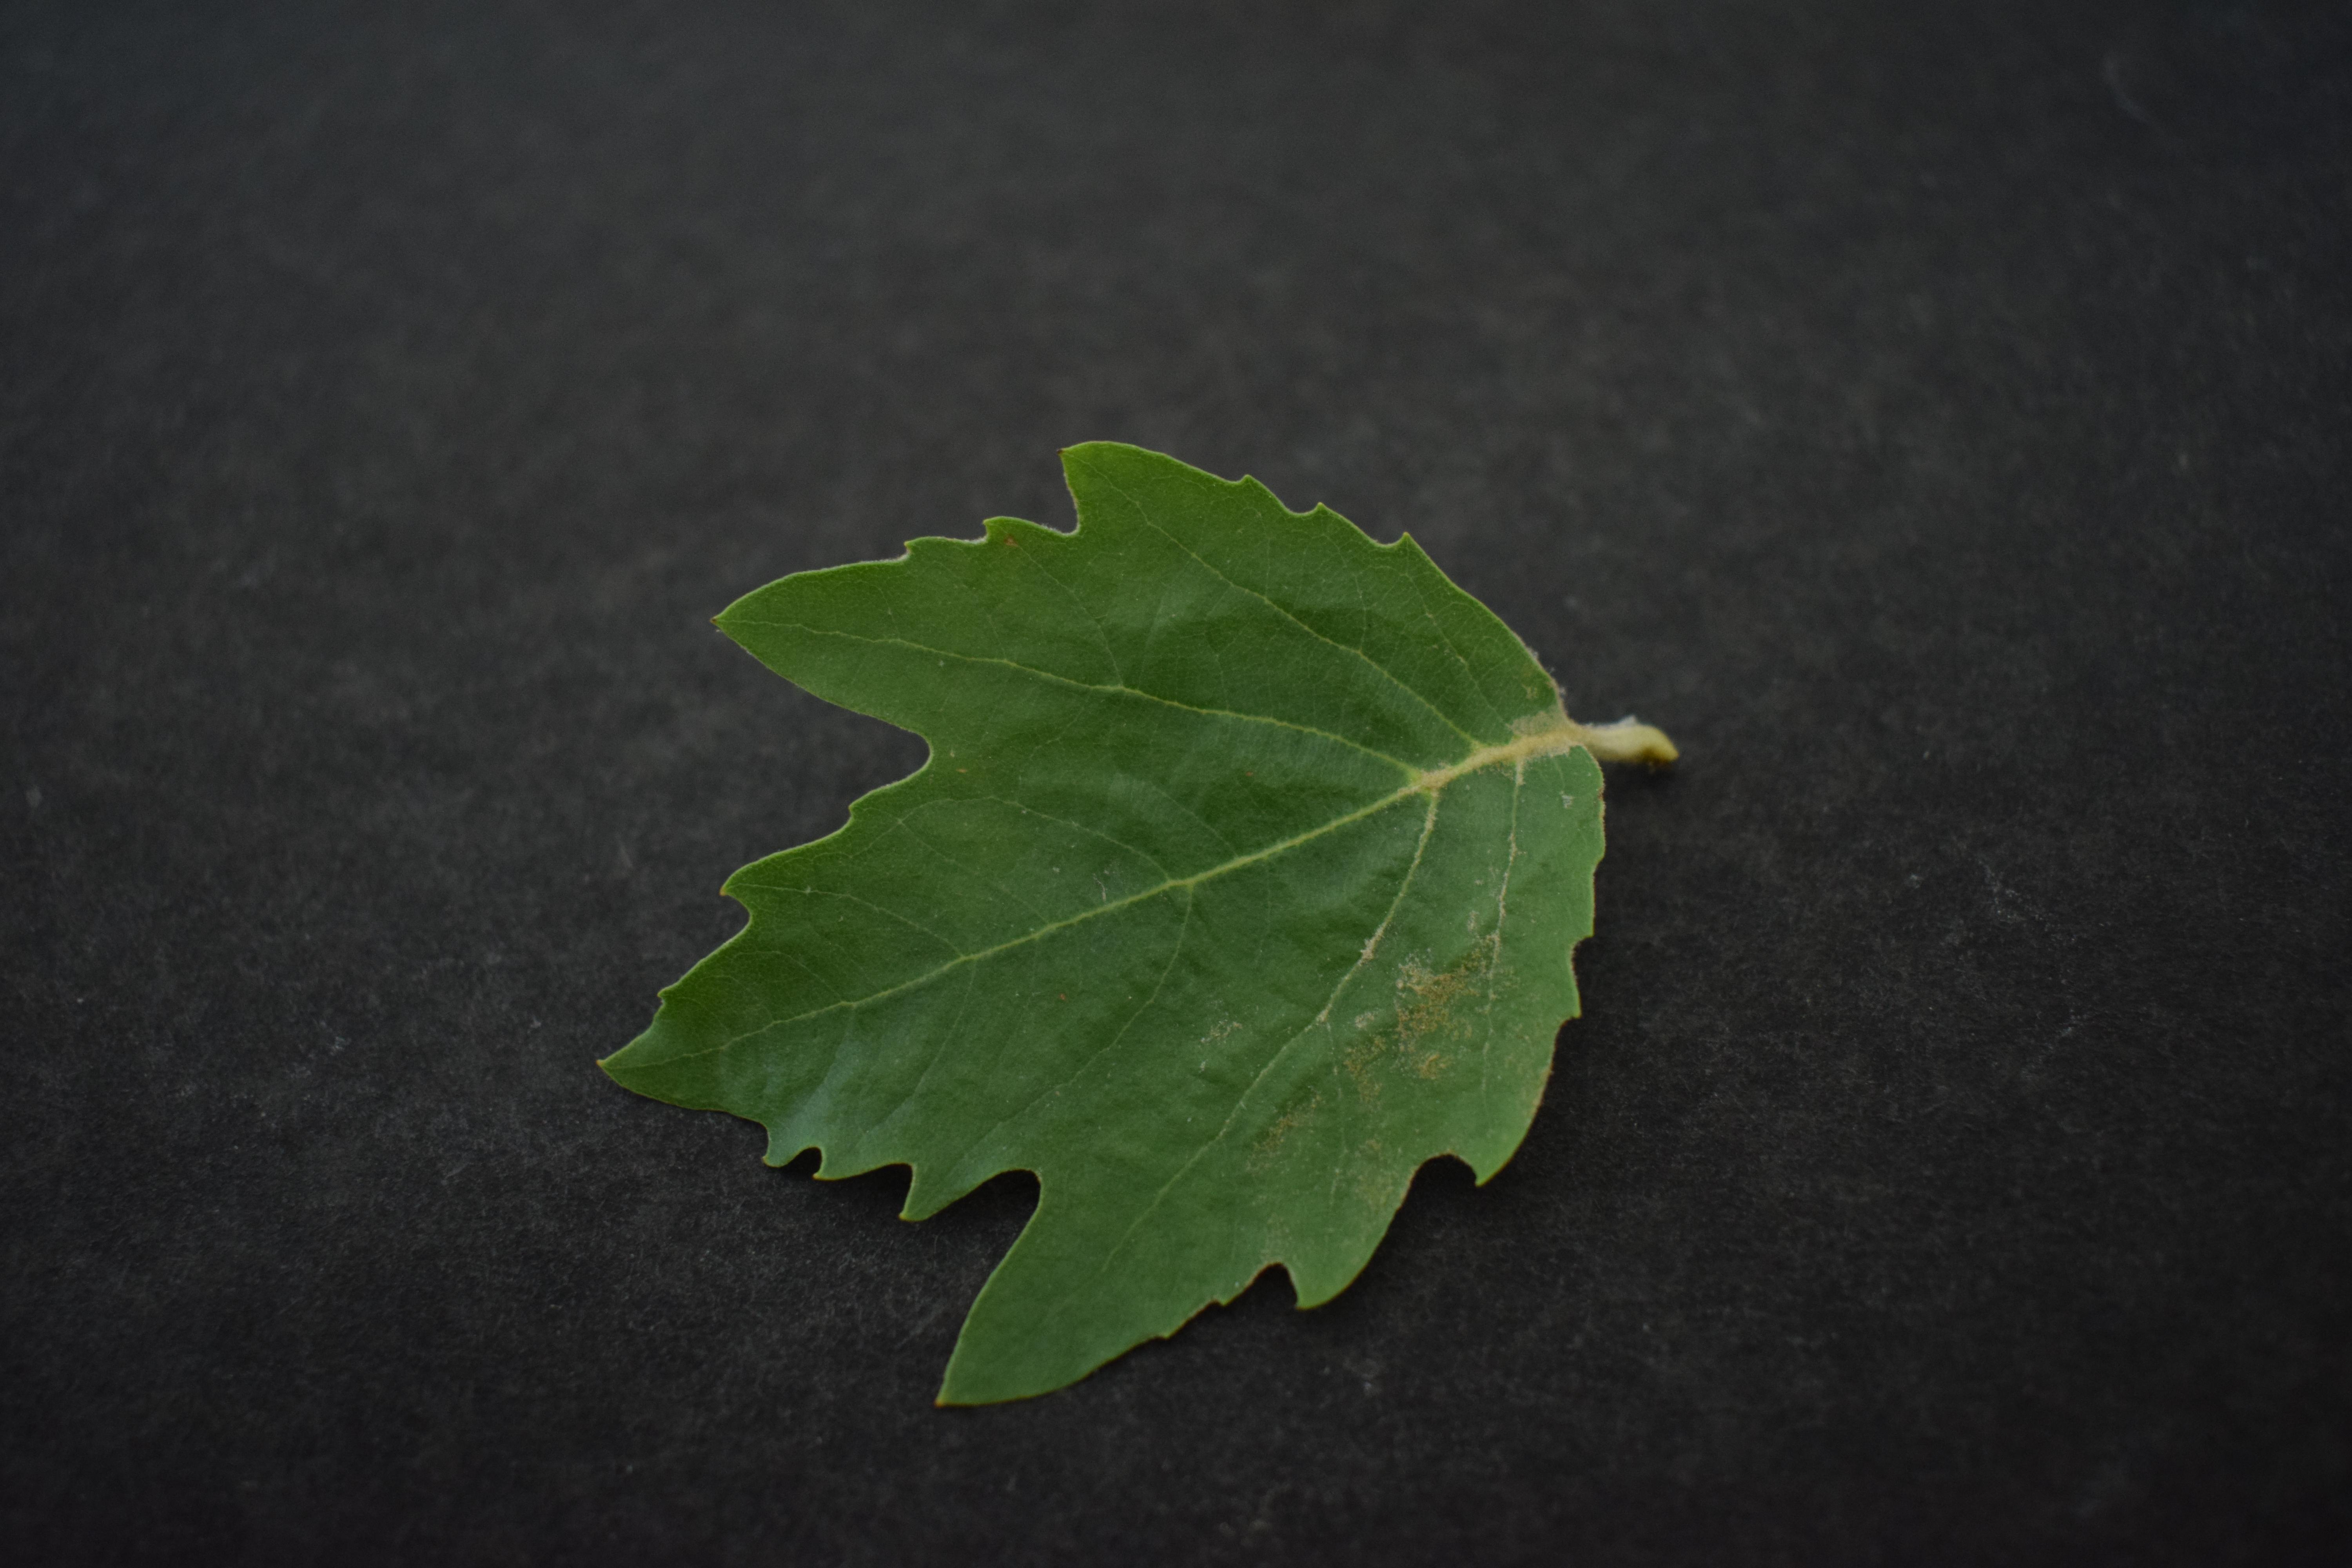
Plant species: Chinar